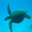
Label: turtle